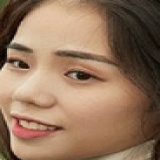
ca sĩ Nguyễn Hương Ly